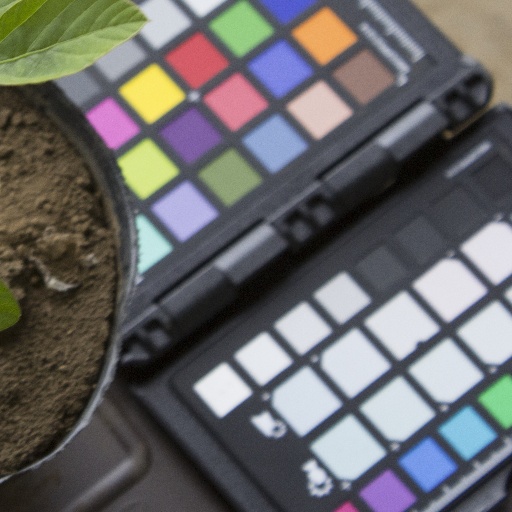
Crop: soybean